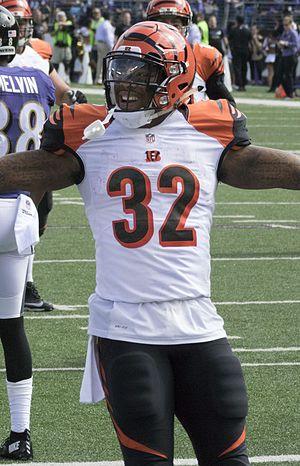
Jeremy Hill, né le 20 octobre 1992 à Bâton-Rouge en Louisiane, est un joueur américain de football américain évoluant au poste de running back.